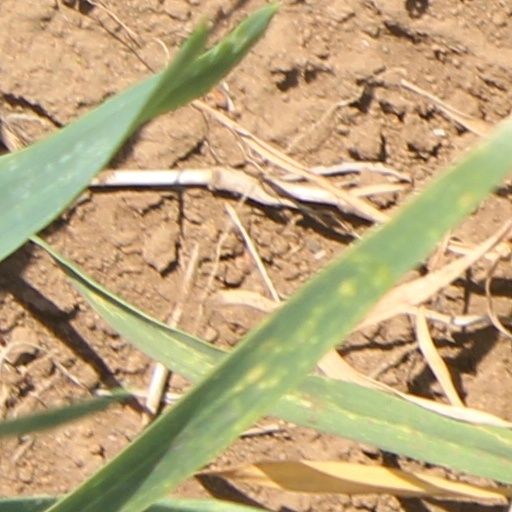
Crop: wheat